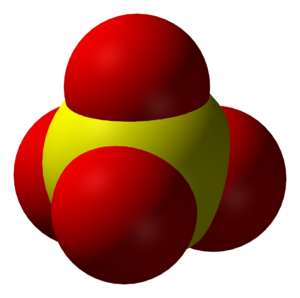
Un sulfate est un sel de l'acide sulfurique H₂SO₄. On appelle ion sulfate l'anion SO2–